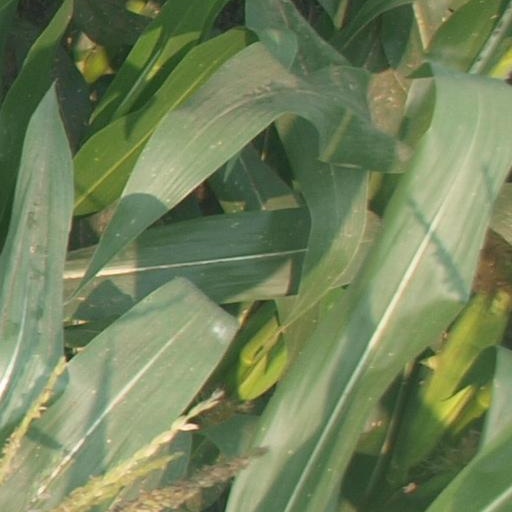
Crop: maize; corn